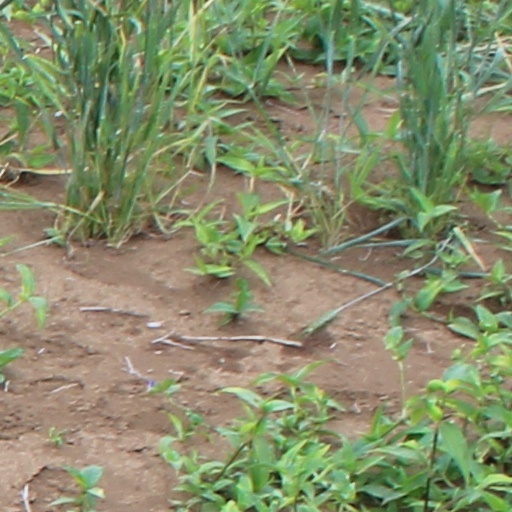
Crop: wheat